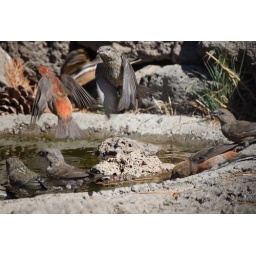
These birds come in a variety of colors, despite their name. Again, seen at bird blind at Cabin Lake.